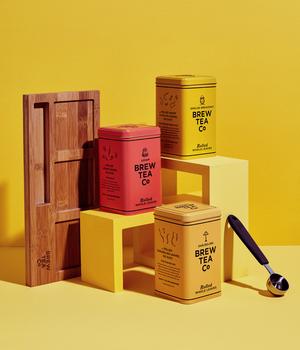
Label: metal